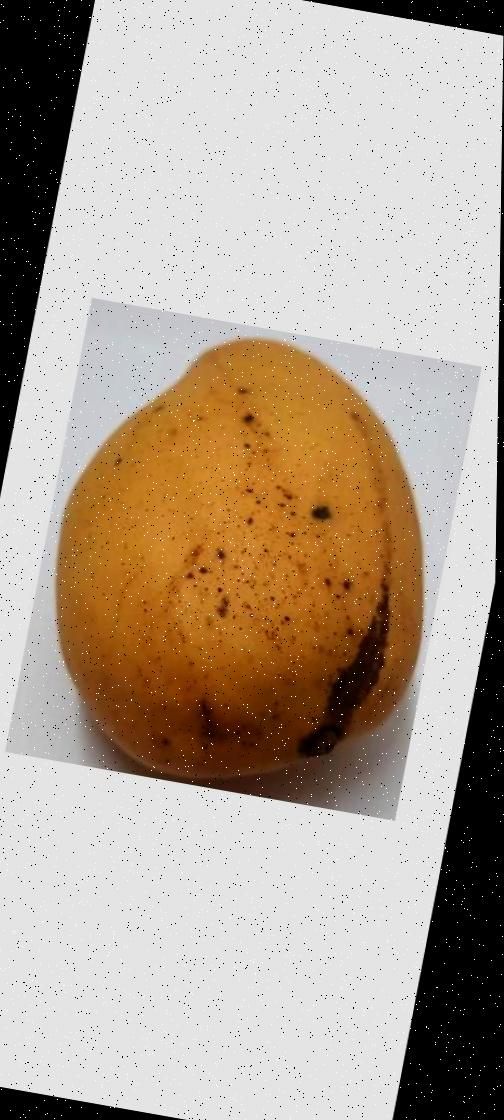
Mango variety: Katimon